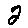
Label: 2